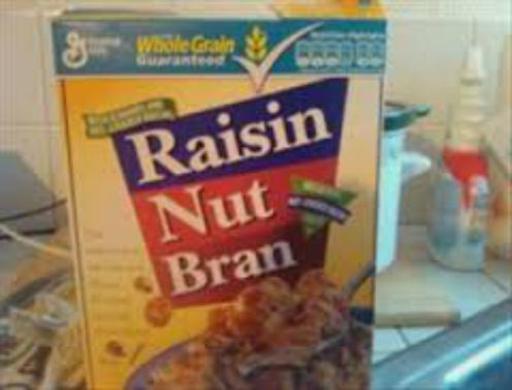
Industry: Food